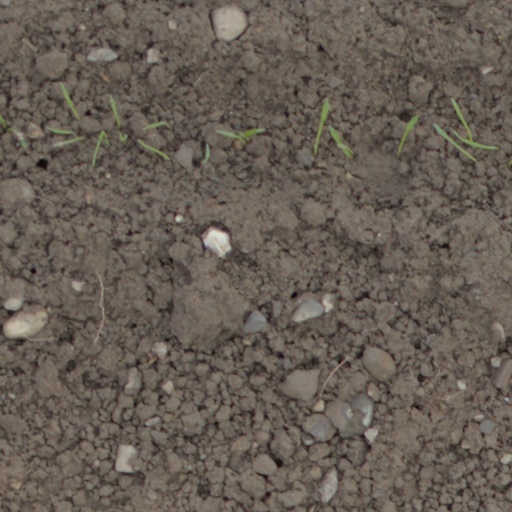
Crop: wheat